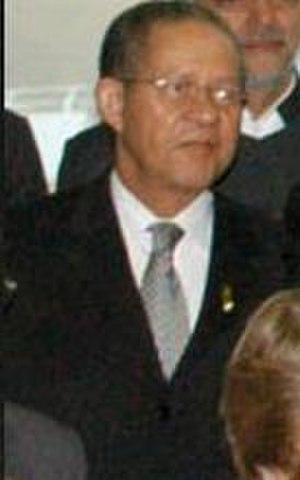
La reine Élisabeth II a été le chef de l'État de 32 royaumes du Commonwealth différents depuis 1952, aujourd'hui réduits au nombre de 16. La reine a eu 14 Premiers ministres britanniques différents, soit quatre de plus que la reine Victoria et a égalé le 24 juillet 2019 le record de George III. Elle a également eu 14 Premiers ministres néo-zélandais, 15 Premiers ministres australiens et 12 Premiers ministres canadiens. Au total Élisabeth II a eu 160 premiers ministres différents durant son règne.